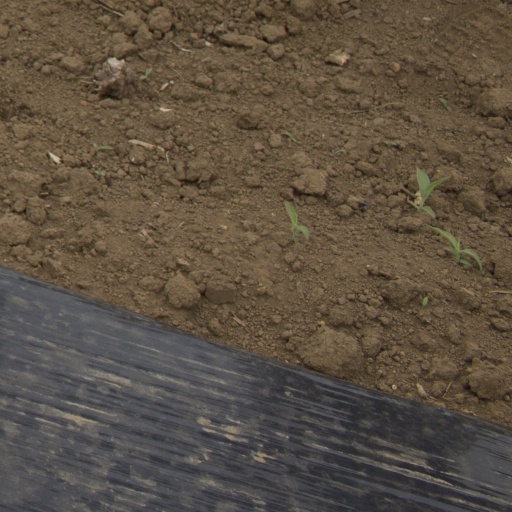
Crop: Jerusalem artichoke